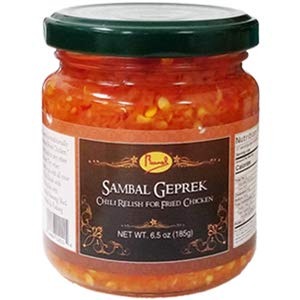
Item Name: Runel Sambal Geprek (Chili Relish for Fried Chicken) 6.5 oz (Pack of 6)
Bullet Point 1: Runel Sambal Geprek (Chili Relish for Fried Chicken)
Bullet Point 2: Pack of 6 x 6.5 oz
Bullet Point 3: Best served with chicken and over rice. Super flavorful and versatile.
Bullet Point 4: Ready to serve
Bullet Point 5: Product of Indonesia
Product Description: Like its namesake, Sambal Geprek is traditionally served with Indonesian “Smashed Fried Chicken”. This spicy mixture adds a zesty kick to any other meat, vegetable, and rice dish too! Refrigerate after opening. Ingredients: Chili peppers, sunflower oil, garlic, salt, monosodium glutamate, citric acid, ascorbic acid, sodium benzoate as preservative.
Value: 6.0
Unit: Count

Price: 32.05